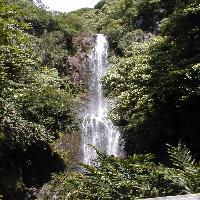
Weather: cloudy or overcast